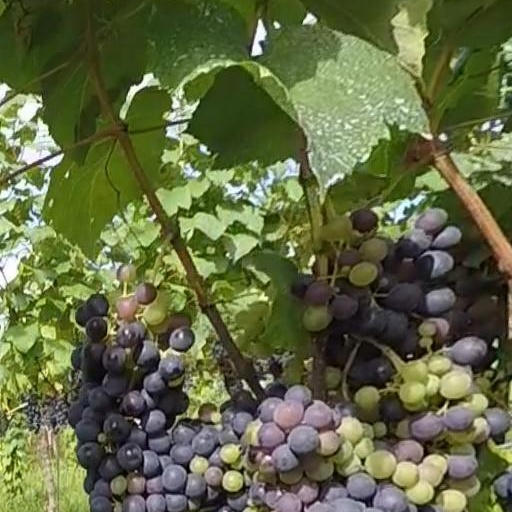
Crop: grape